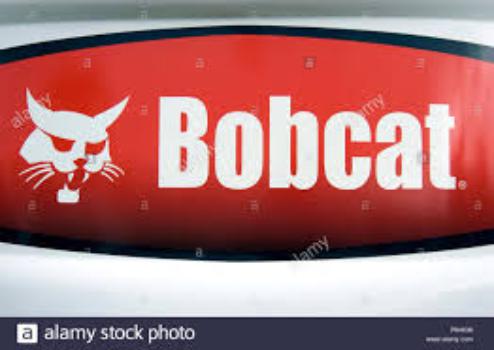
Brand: bobcat
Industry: Transportation